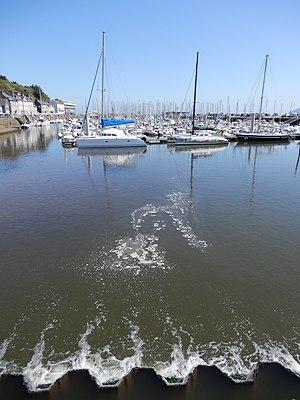
Binic, l'avant port
Binic [binik] est une ancienne commune française située dans le département des Côtes-d'Armor en région Bretagne devenue le 1ᵉʳ mars 2016 une commune déléguée au sein de la commune nouvelle de Binic-Étables-sur-Mer. Binic appartient au pays historique du Goëlo.